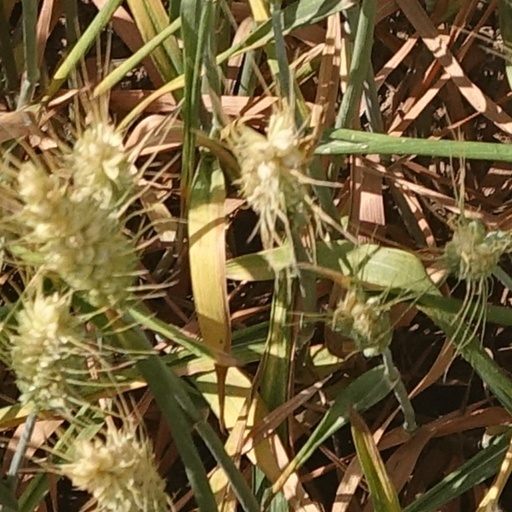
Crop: wheat